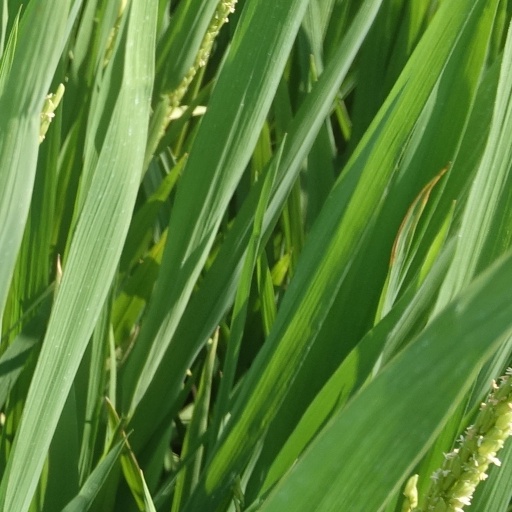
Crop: rice